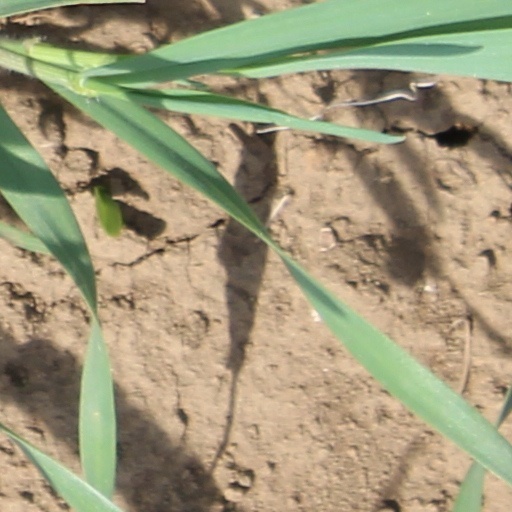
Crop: wheat